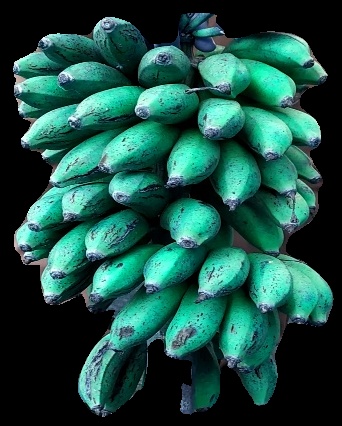
Variety: rasbale
Grade: grade3